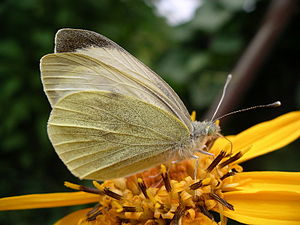
Stor kålsommerfugl
Stor kålsommerfugl.
Stor kålsommerfugl.
Stor kålsommerfugl er en sommerfugl i hvidvingefamilien. Den er udbredt i store dele af Europa og Asien. Sommerfuglen lever i dag overalt i det dyrkede land, men ses oftest i haver, hvor der ikke bruges bekæmpelsesmidler. Den kan være meget skadelig i haver og gartnerier, fordi dens larve spiser alle slags kål og efterlader kålplanterne som afpillede skeletter, kun med ribberne tilbage.